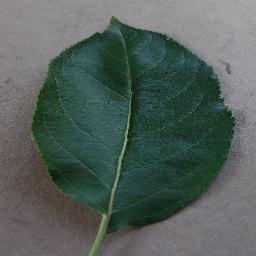
Label: Apple___healthy